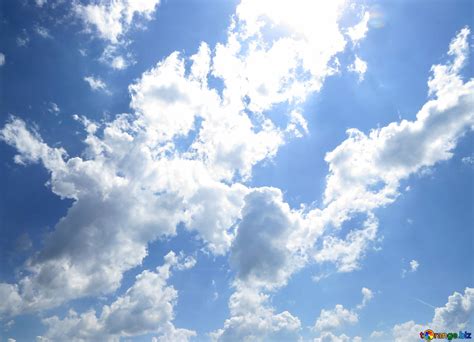
Weather: sun or clear